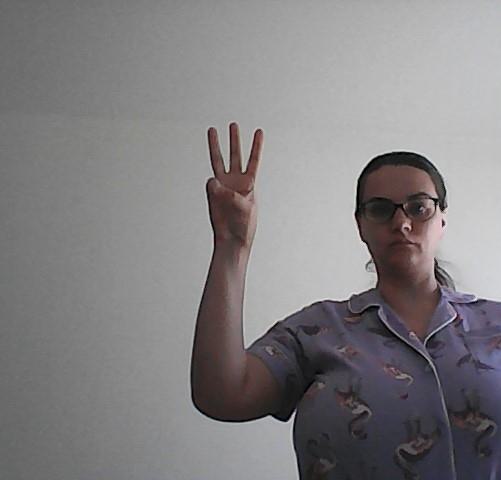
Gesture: three